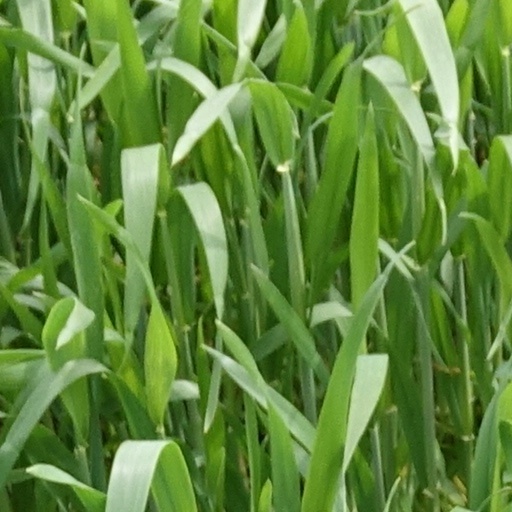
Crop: wheat